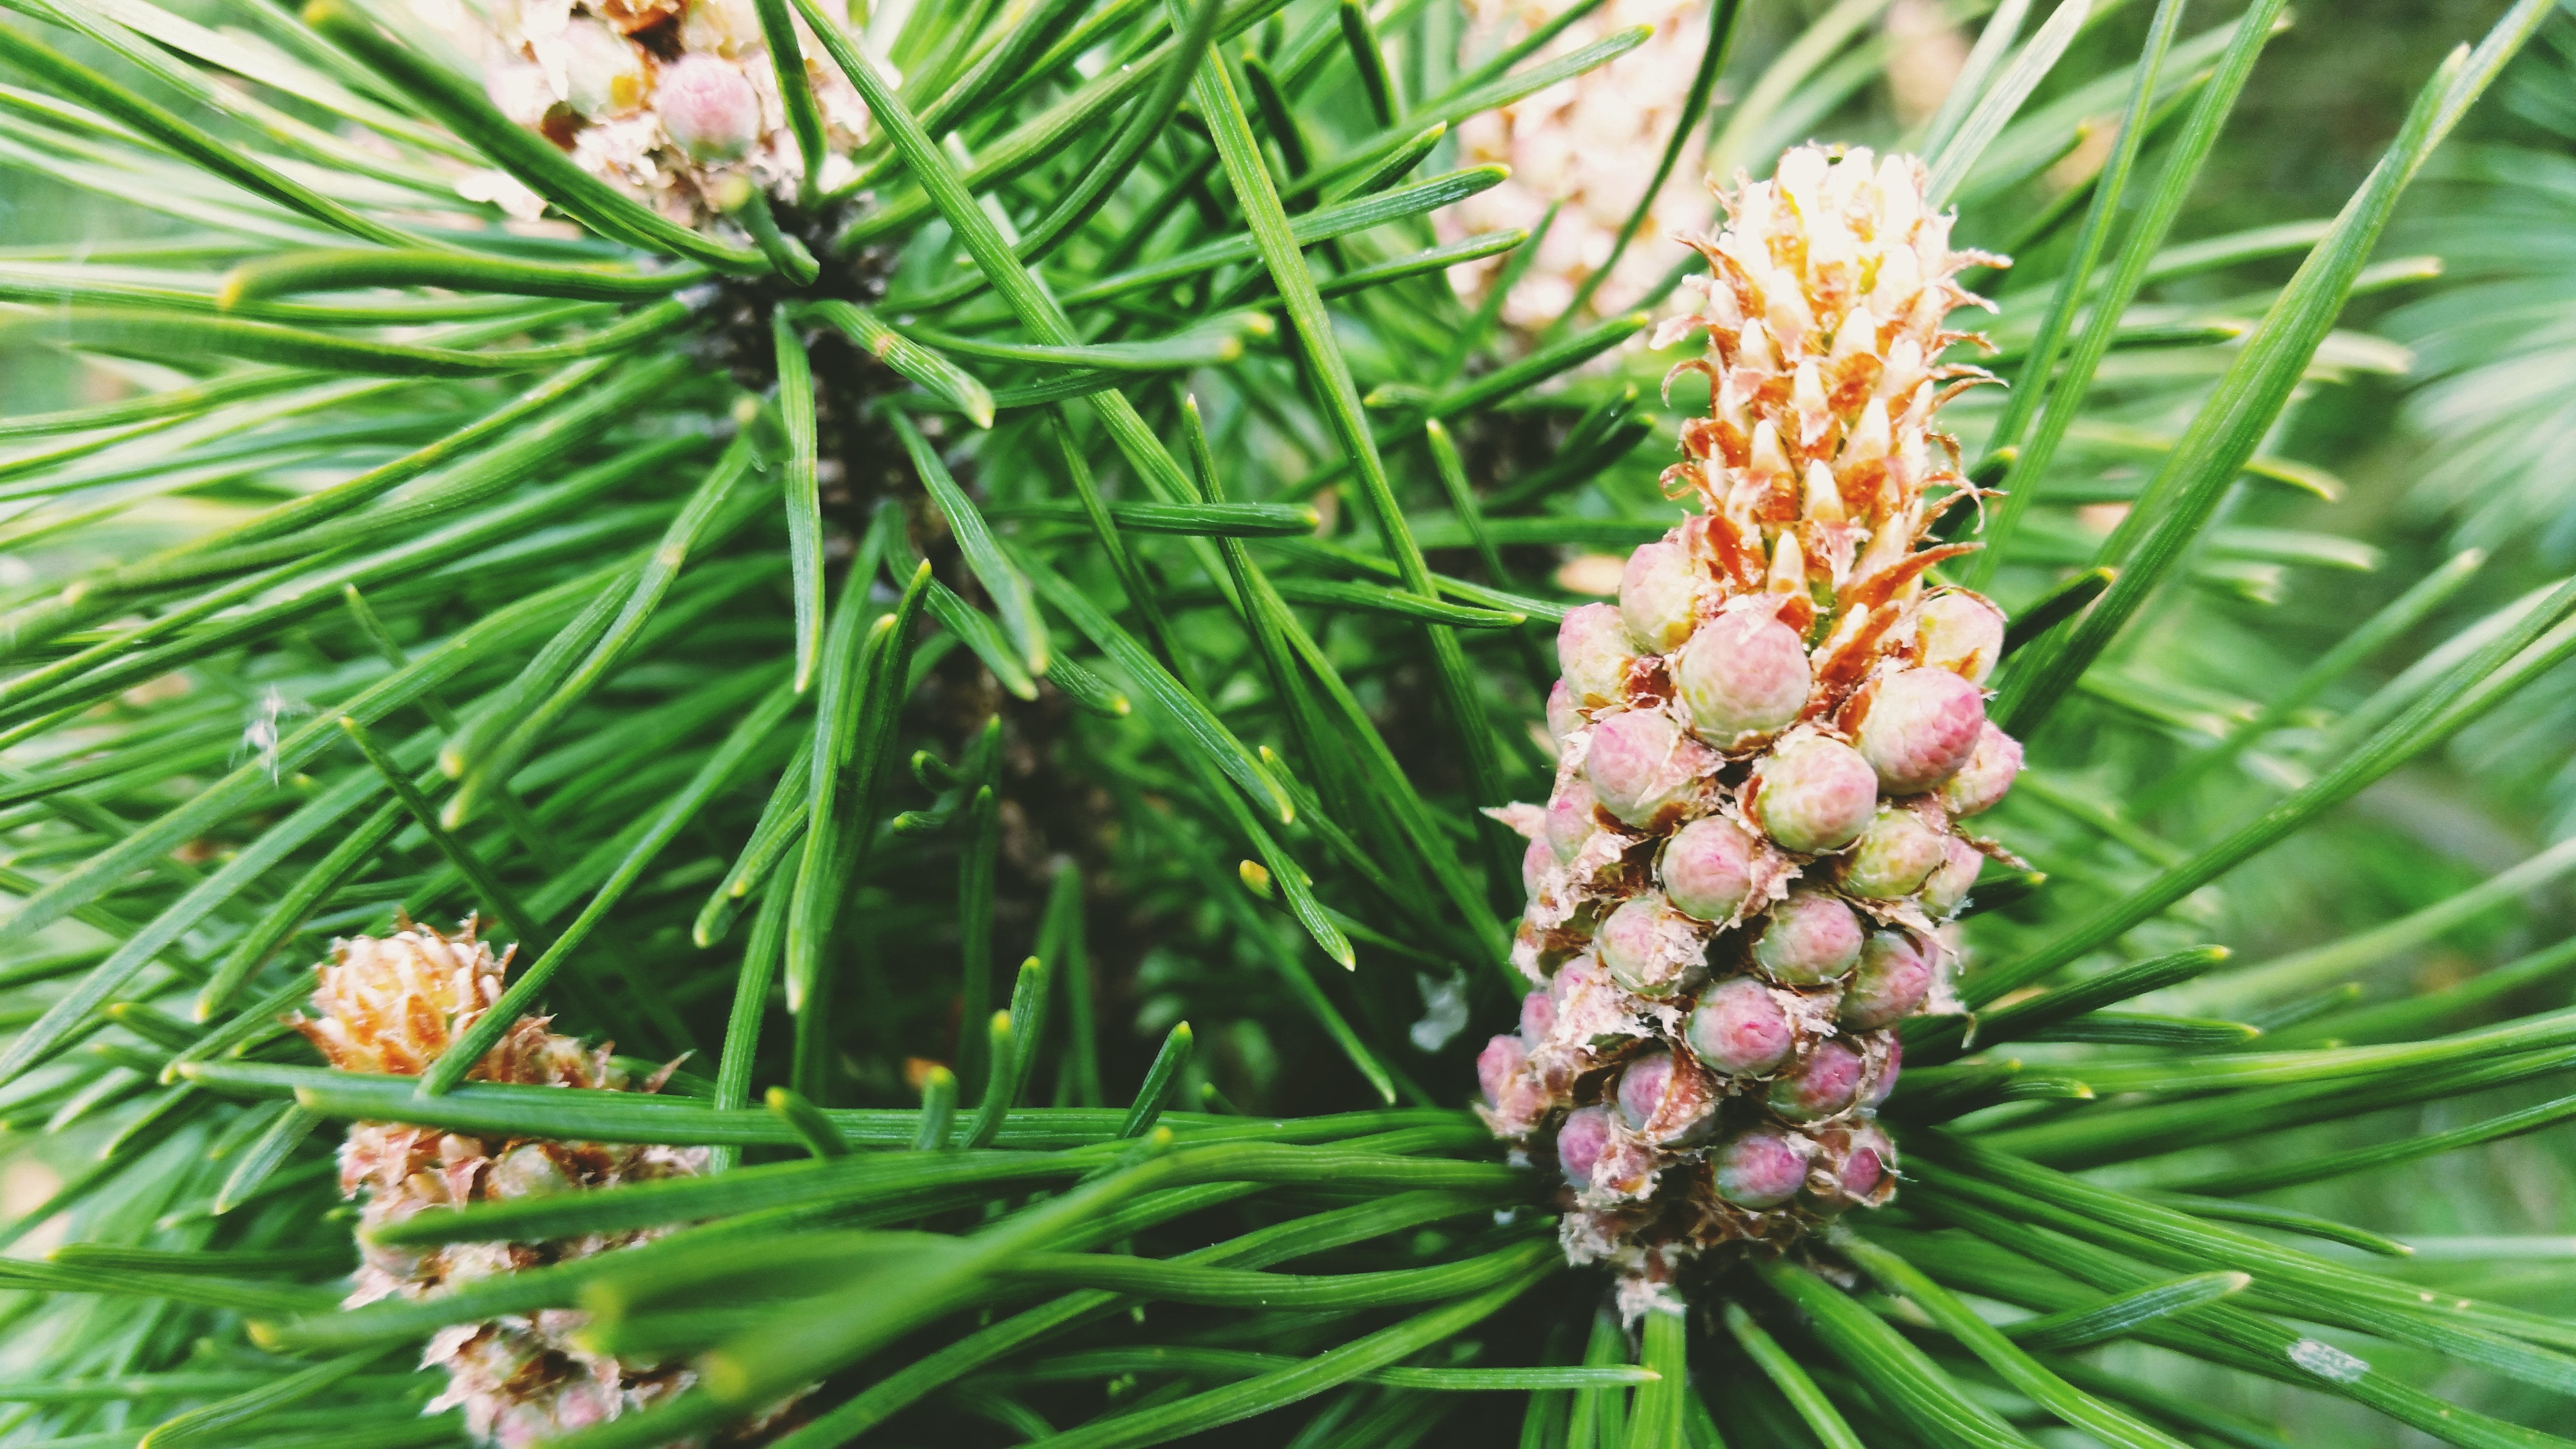
tree, branch, plant, flower, pine, produce, macro, evergreen, botany, fir, flora, pine cone, conifer, spruce, needles, larch, flowering plant, pine family, grass family, woody plant, land plant, conifer cone